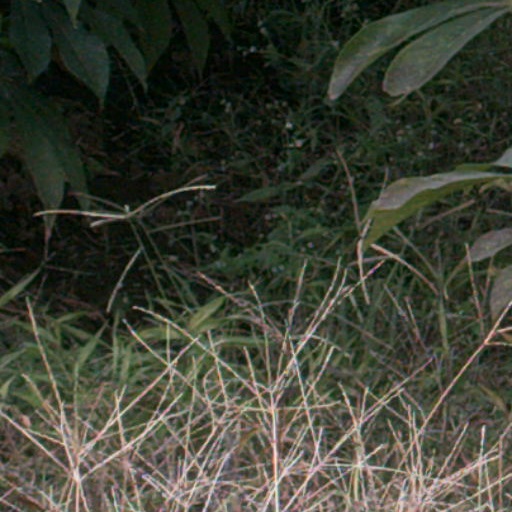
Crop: cassava